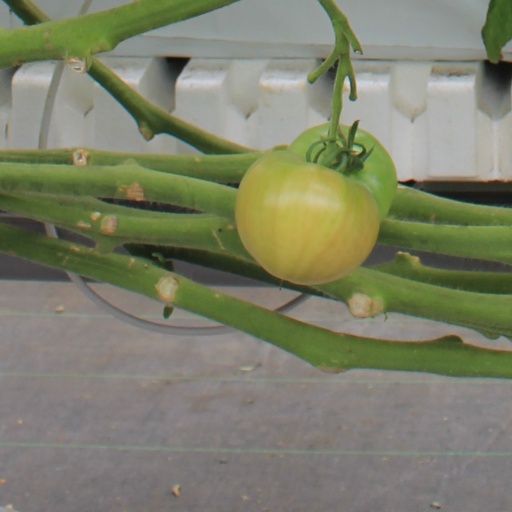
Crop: tomato